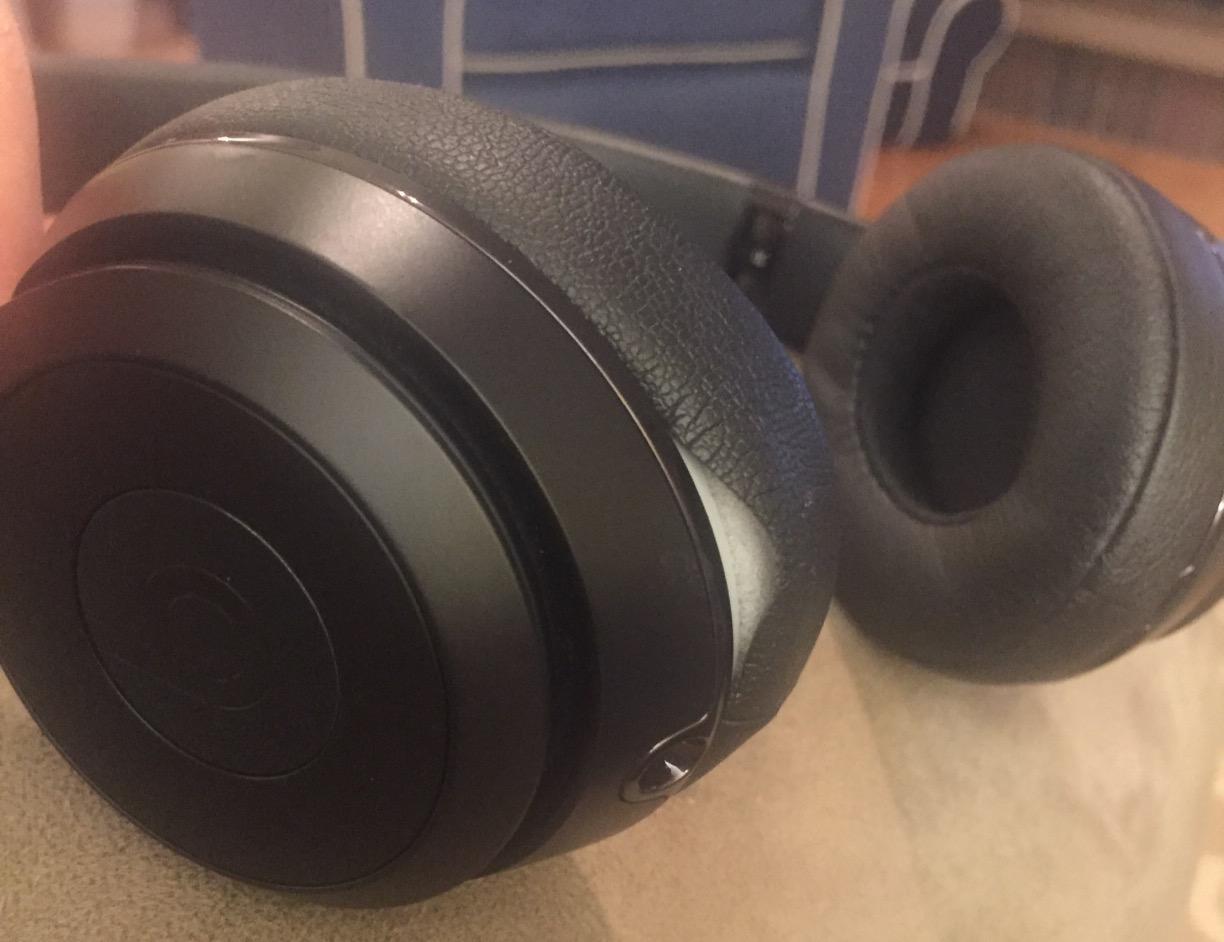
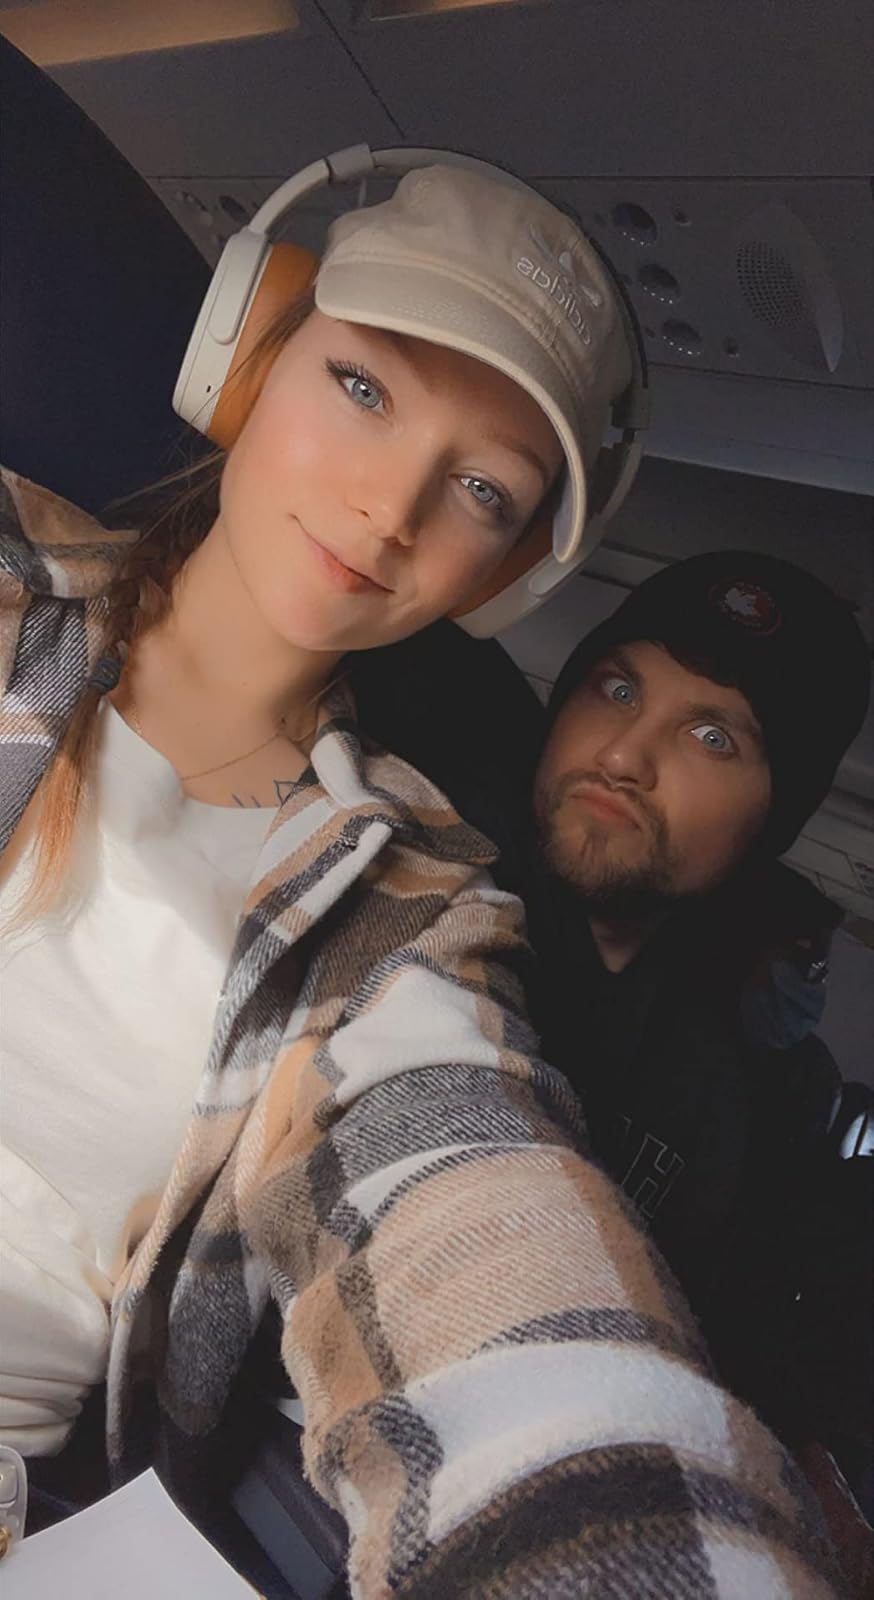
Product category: headphones
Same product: no